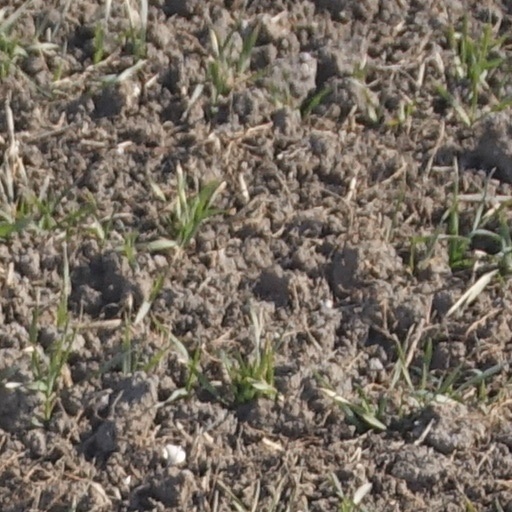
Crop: wheat